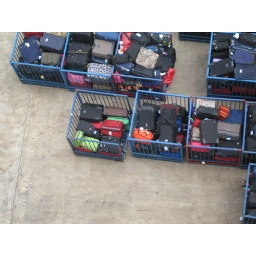
Watching the loading of luggage from the ship - that's my mom's lime green suitcase set in the bottom left-most box